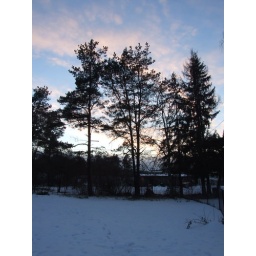
A kind of quick picture taken in the only moment I saw the sky blue in all this week.